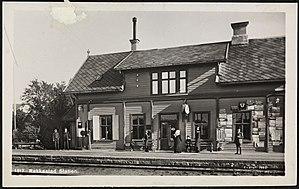
La gare de Rakkestad est une gare ferroviaire norvégienne de la Ligne d'Østfold, située sur le territoire de la commune de Rakkestad dans le comté de Viken.